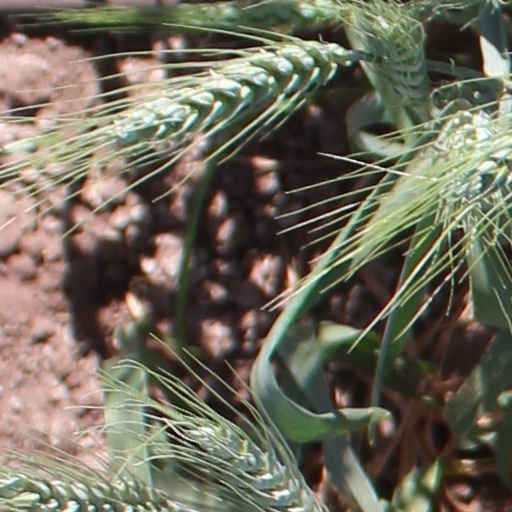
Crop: wheat